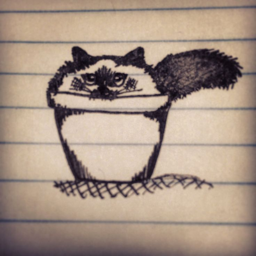
angry cat in a pot